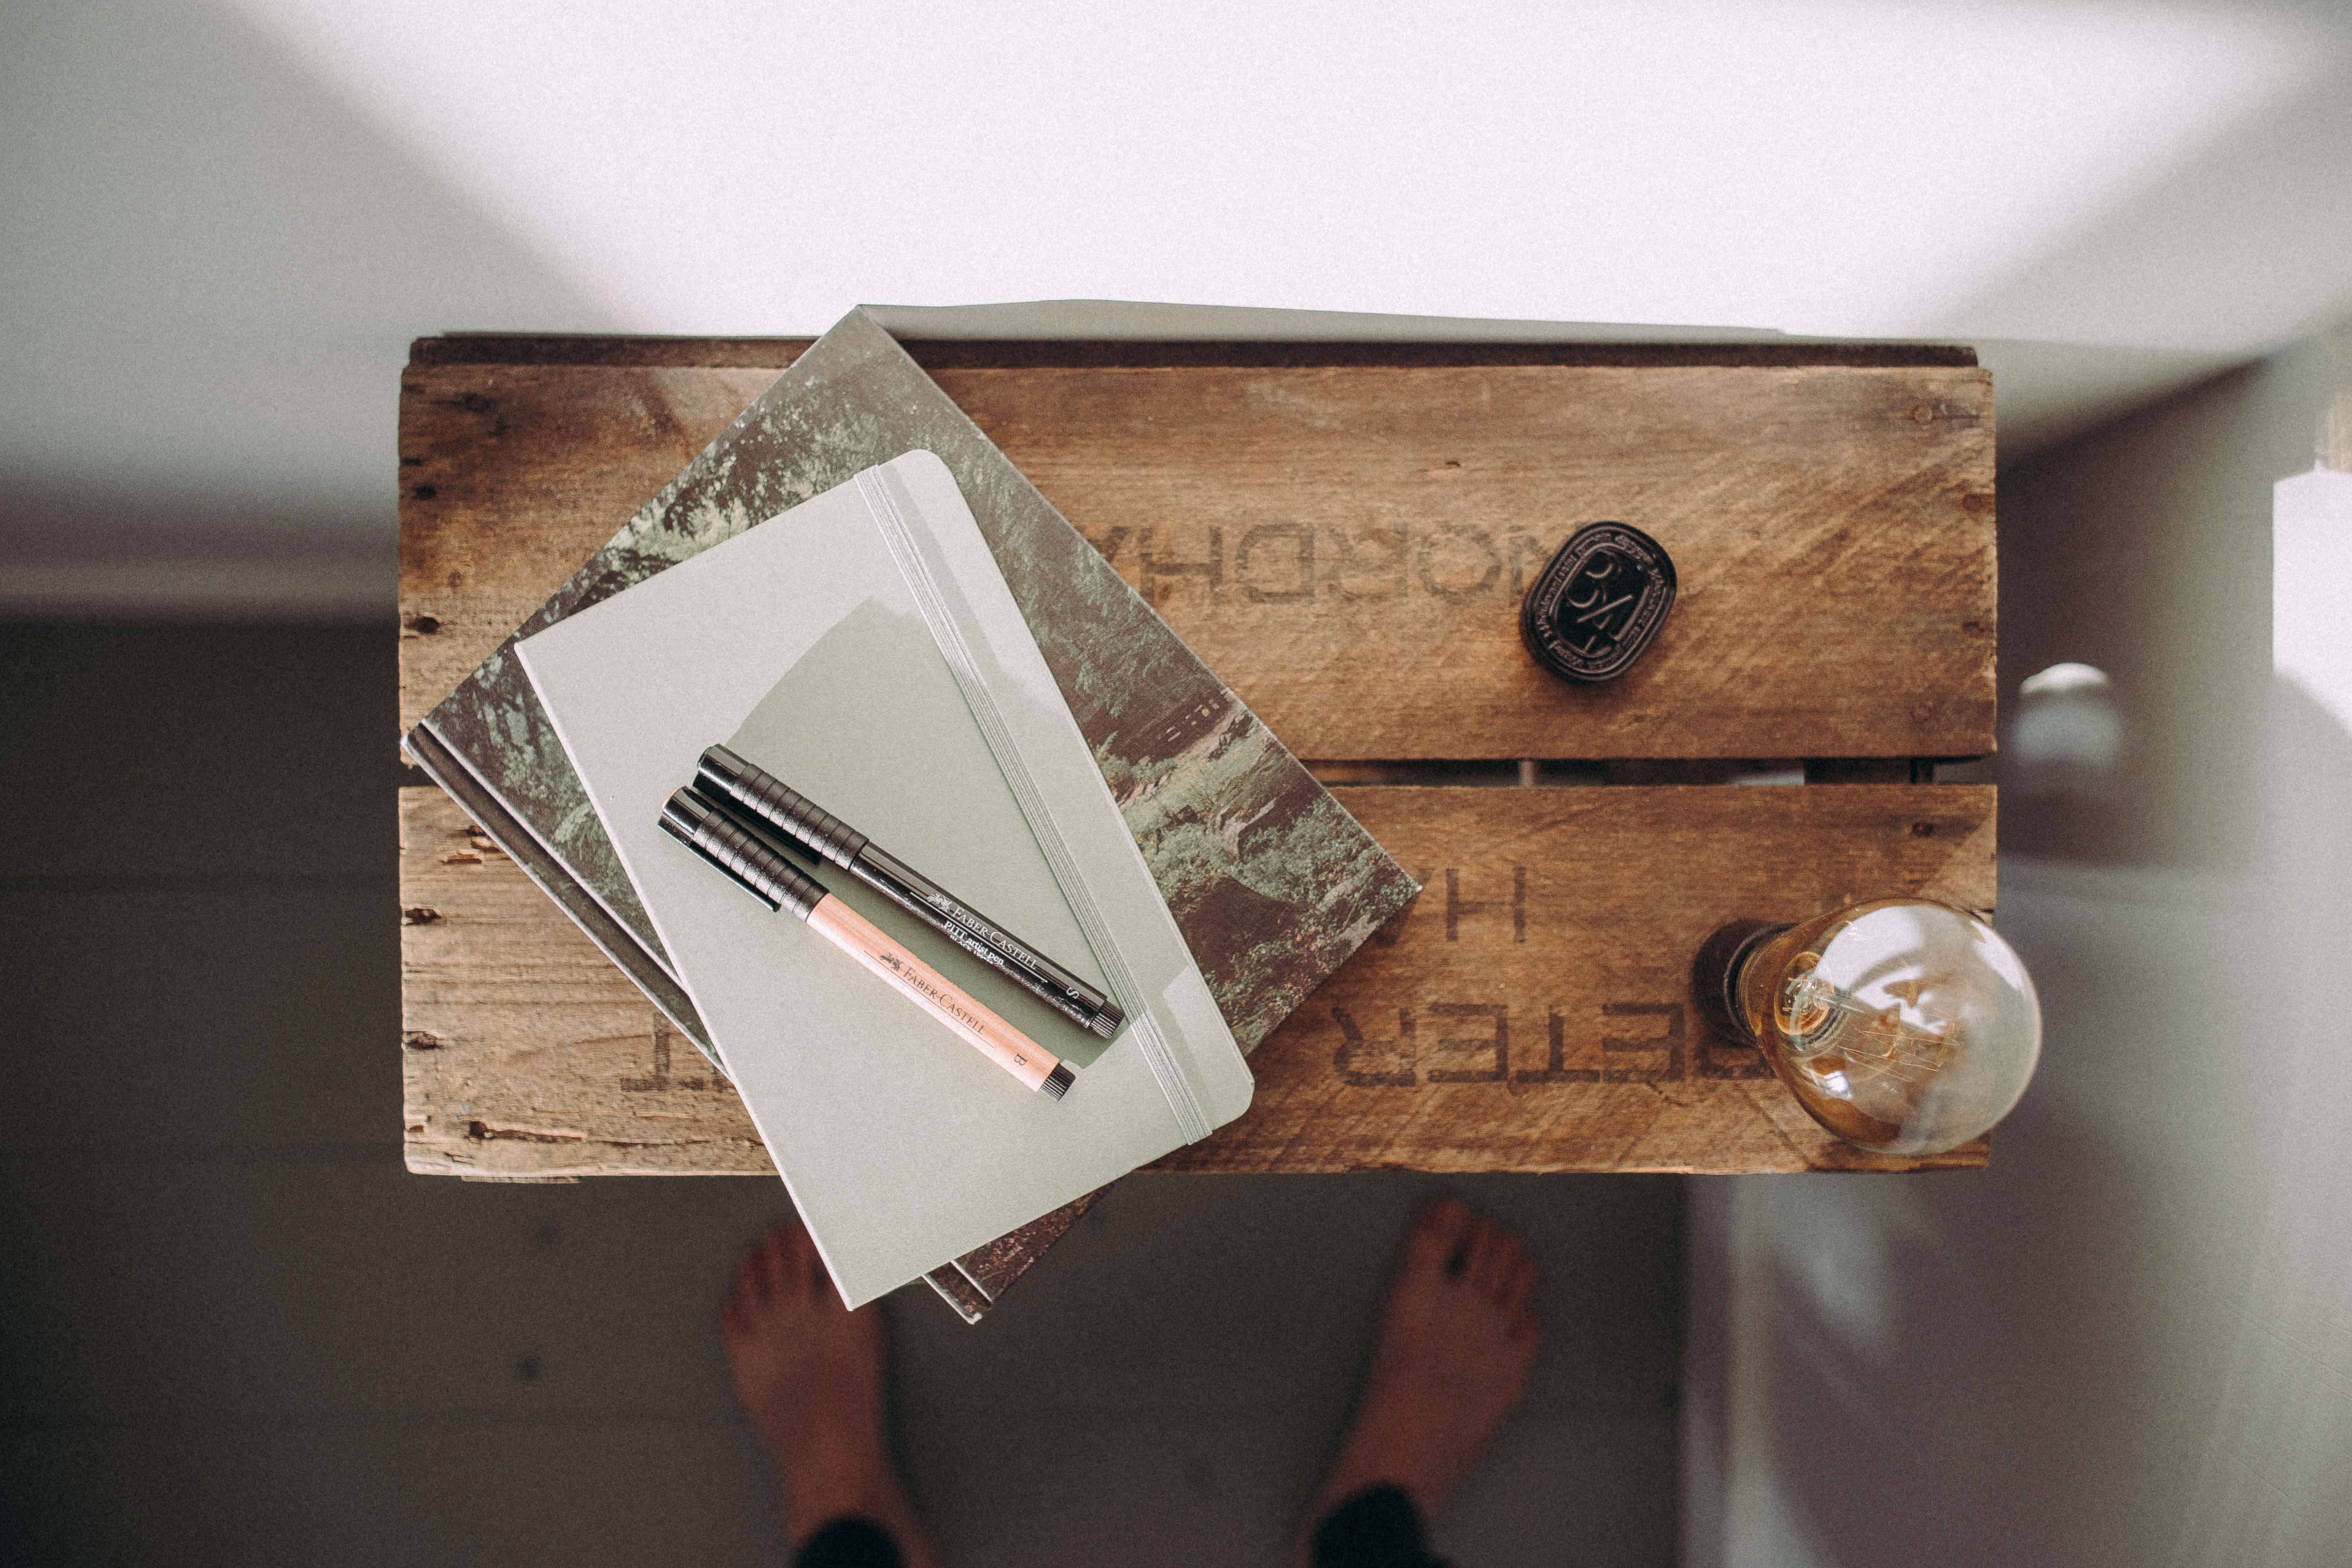
hand, wood, design